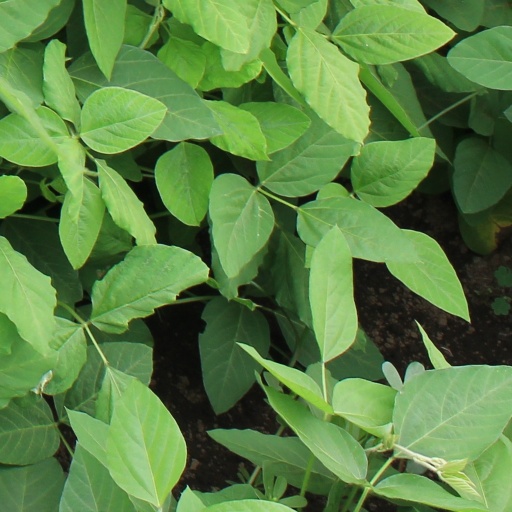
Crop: soybean